Disston Saw Works

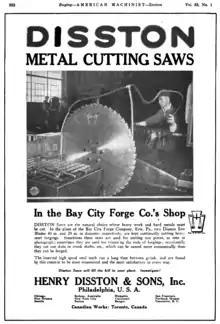
Henry Disston & Sons, Inc, saw blade advertisement in "American Machinist", 1920.

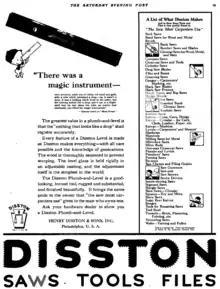
Henry Disston & Sons, Inc, advertisement in the Saturday Evening Post, 1921, listing the products offered by the company at the time.

Disston Saw Works was an American company owned by Henry Disston that manufactured handsaws during the mid-19th to early 20th century in the Tacony neighborhood of Philadelphia. The company was initially named Keystone Saw Works and then Henry Disston & Sons, Inc. Two successor companies are said to still be around, Disston Precision is still operational in Philadelphia, and Disston Tools in Chicopee, MA.